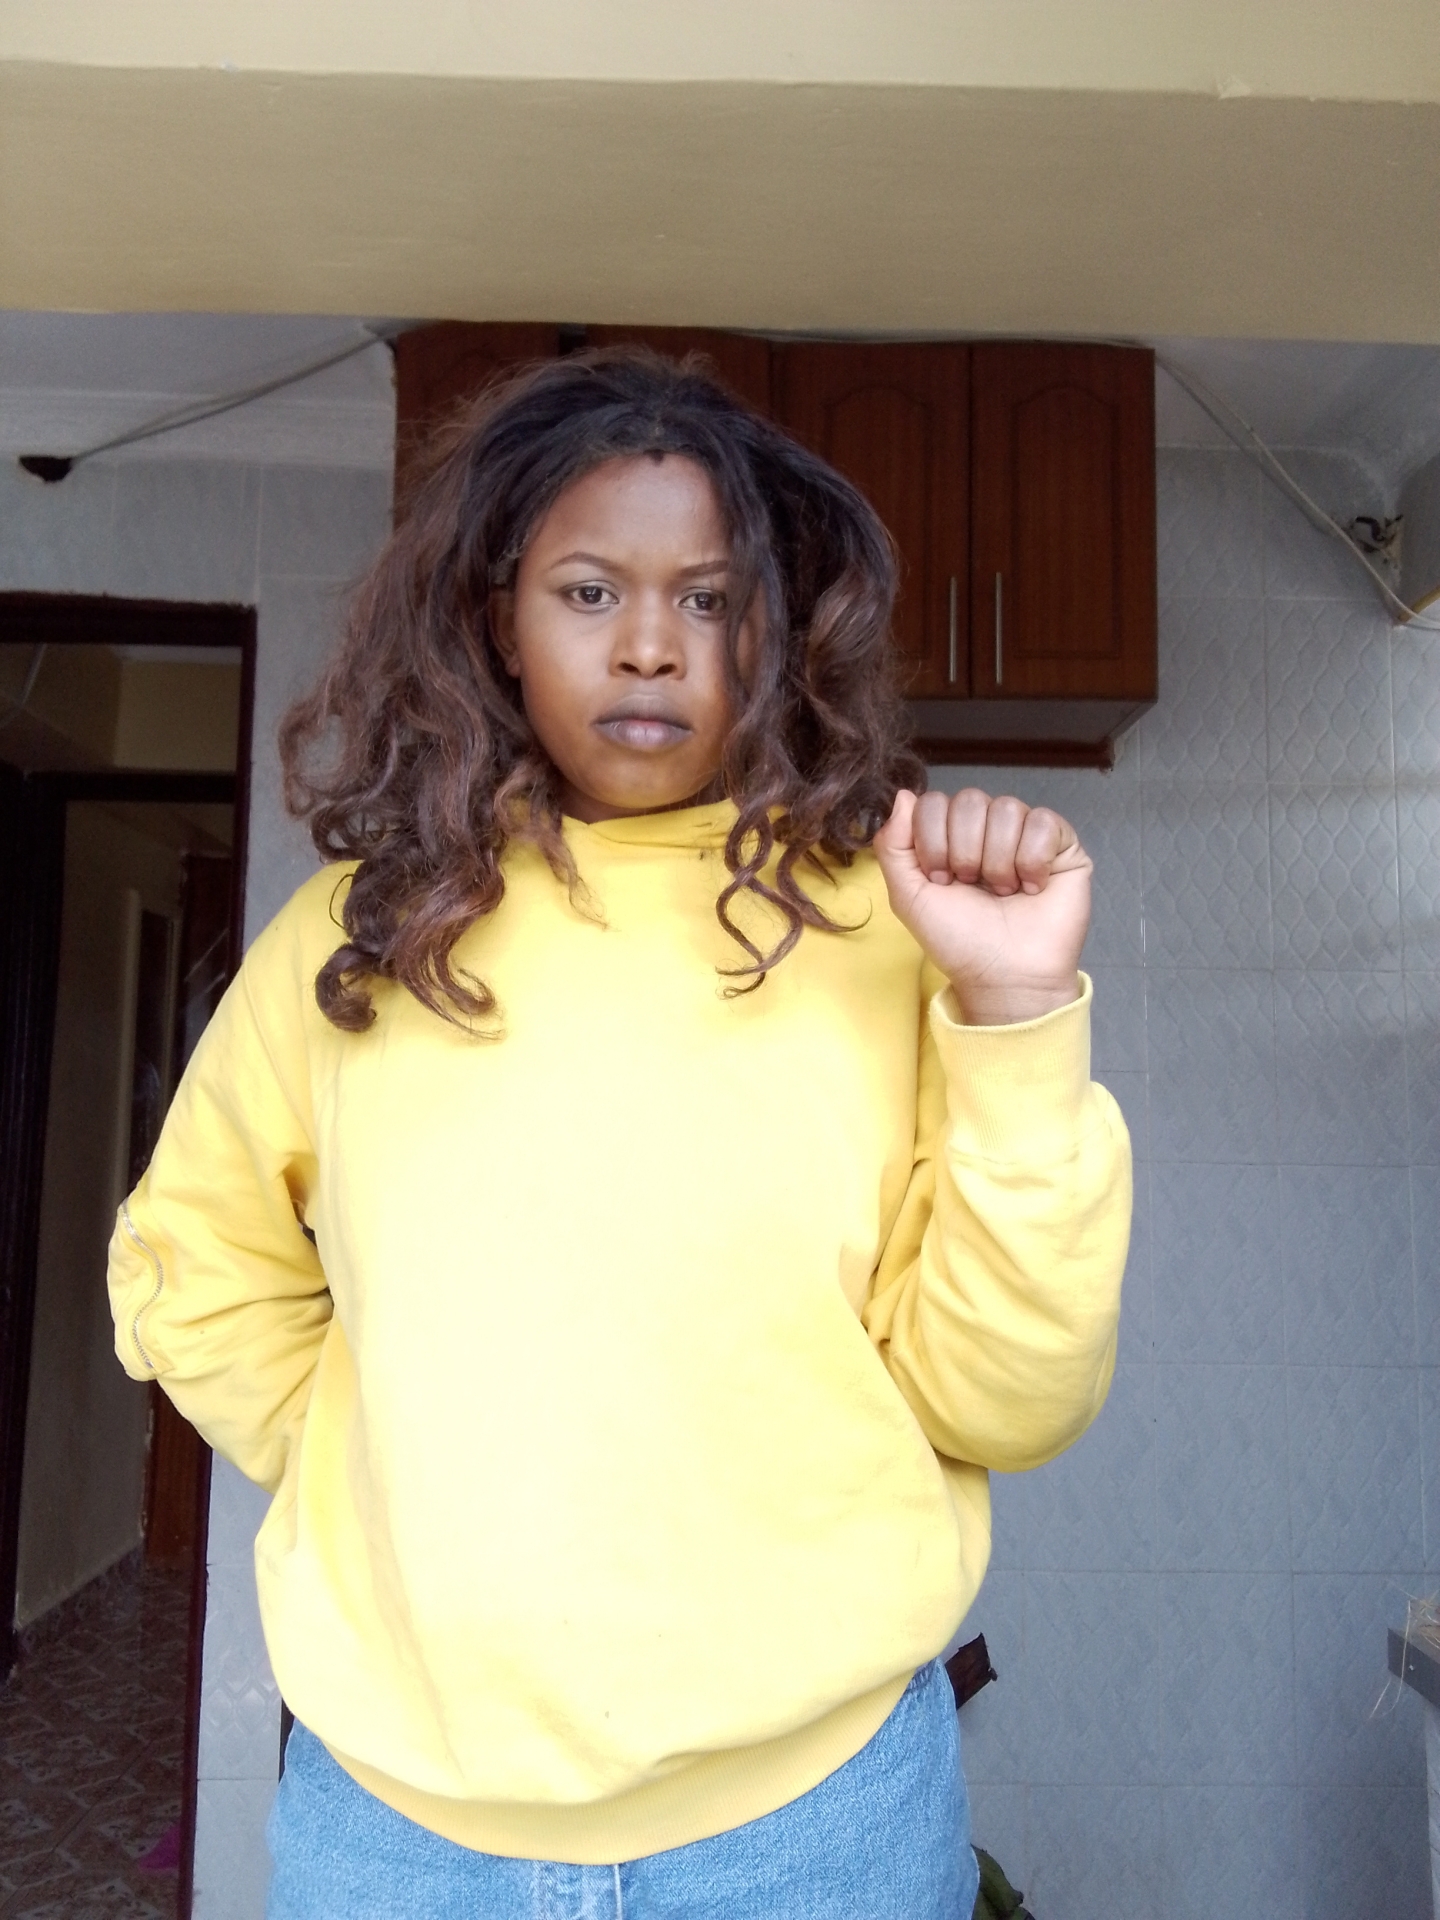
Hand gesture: fist